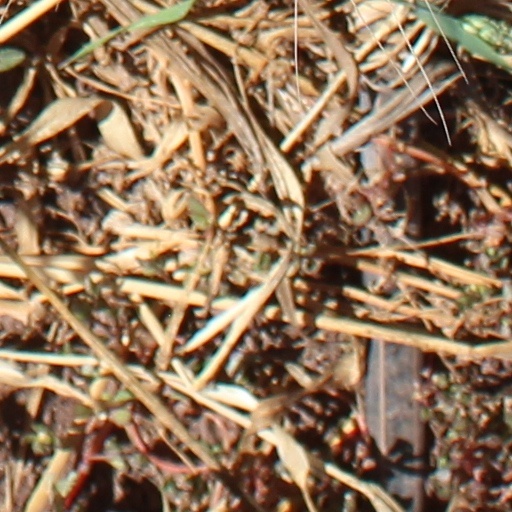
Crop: wheat